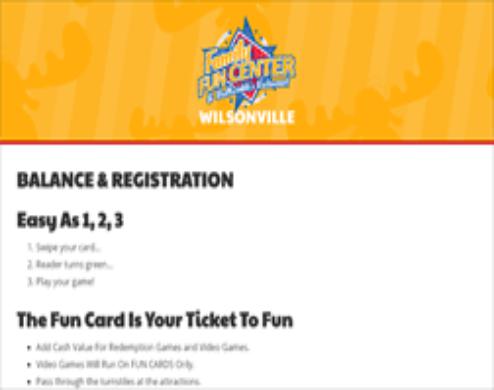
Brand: Bullwinkle's Restaurant
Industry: Food